Internet radio device

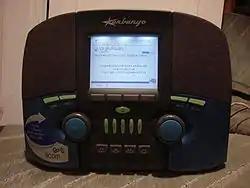
The "Kerbango Internet Radio" was a product, never released, that would allow users to listen to Internet radio without a computer.

An Internet radio device, also called network music player is a hardware device that is capable of receiving and playing streamed media from either Internet radio stations or a home network.